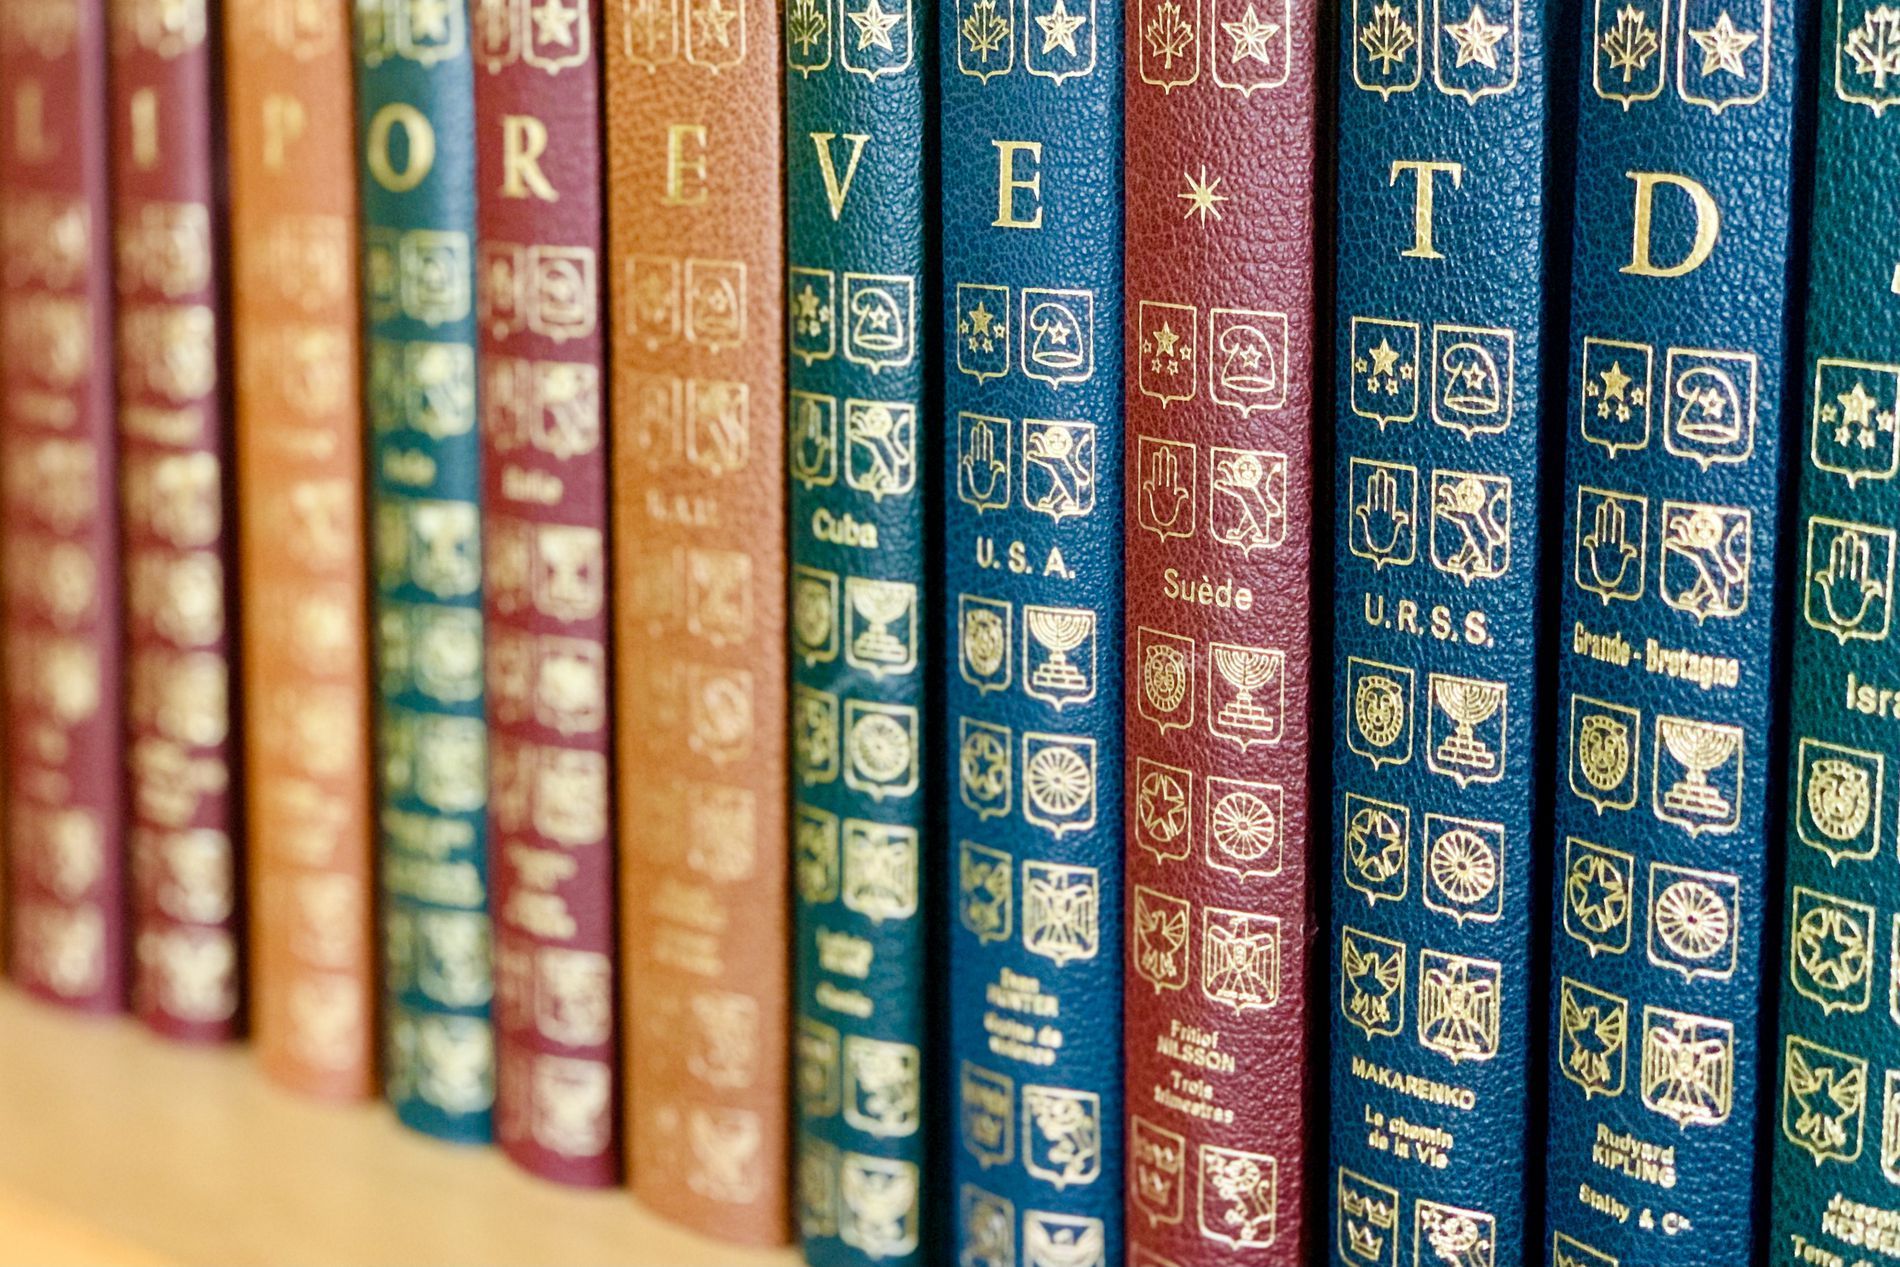
The Doors of Life set books
A set of twelve books of the Doors of Life collection with different colors for each book on a shelf, which seems like in a library.
A landscape photo captured by close-up zoom in view focused on twelve books with a multicolor color palette on a wooden color palette shelf. It inspires wisdom and gives the calm atmosphere of the library to the scene.
Labels: Book, Publication, Indoors, Library, Furniture, Bookcase, Text, Shelf
Camera: Apple iPhone XS
Lens: iPhone XS back dual camera 6mm f/2.4
Aperture: F2.4
Exposure: 1/50 sec
ISO: 400
Focal length: 6.0 mm